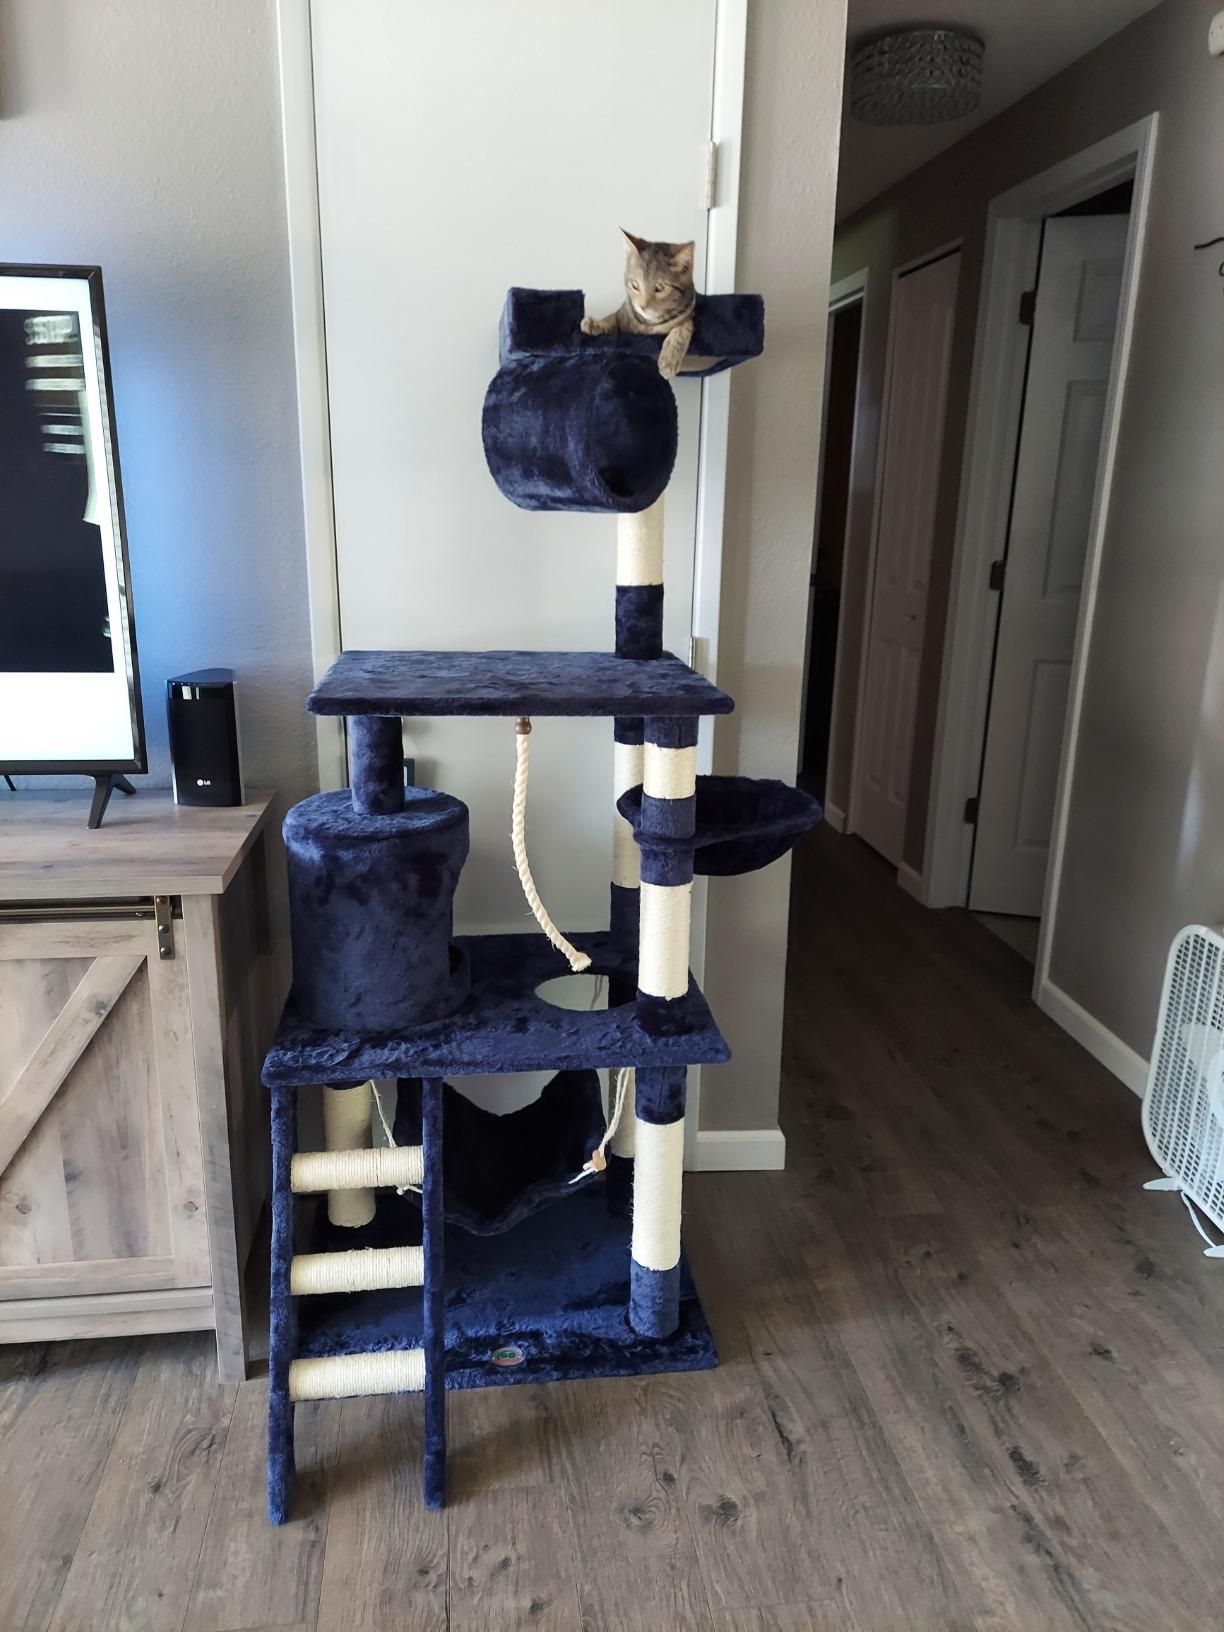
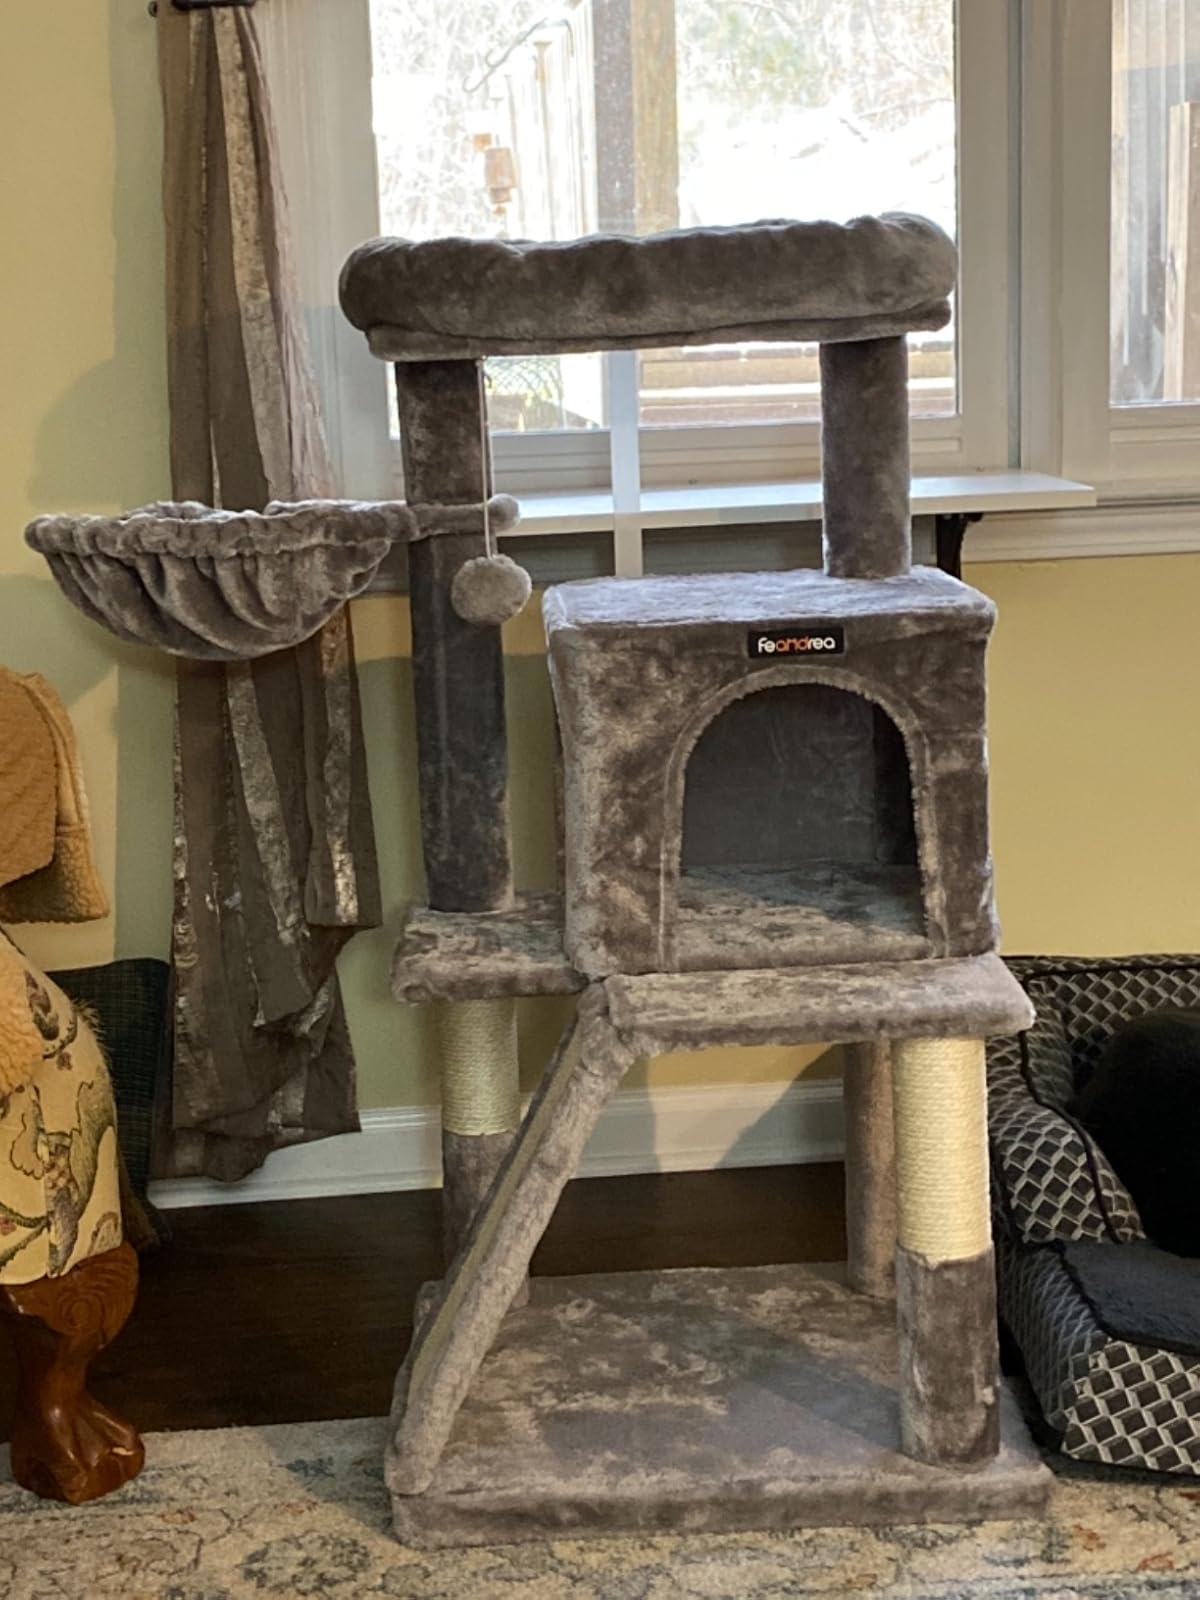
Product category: items_cat tree
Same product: no